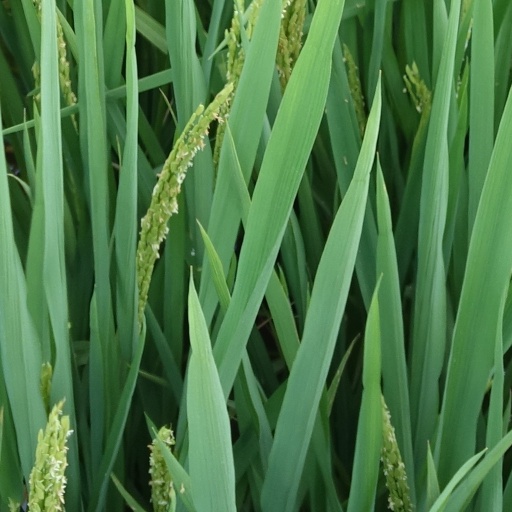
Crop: rice